William I. Westervelt

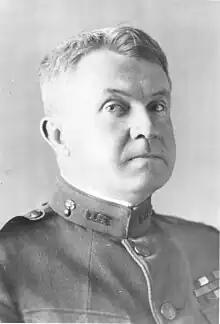
Westervelt as a lieutenant colonel in 1921

William I. Westervelt (11 September 1876 – 1 March 1960) was a career officer in the United States Army. A 1900 graduate of the United States Military Academy, he was a veteran of the Philippine–American War, Mexican Border War, and World War I. A specialist in the design and manufacture of artillery pieces and ammunition, he attained the rank of temporary brigadier general. During the First World War, Westervelt served as adjutant of the 1st Artillery Brigade, then served as chief of the Materiel Section on the staff of the American Expeditionary Forces (AEF). He briefly commanded First Army Artillery, then was assigned as assistant to the Chief of AEF Artillery with the temporary rank of brigadier general. Westervelt's wartime service was recognized with award of the Army Distinguished Service Medal and several foreign decorations.